1988 City of Bradford Metropolitan District Council election

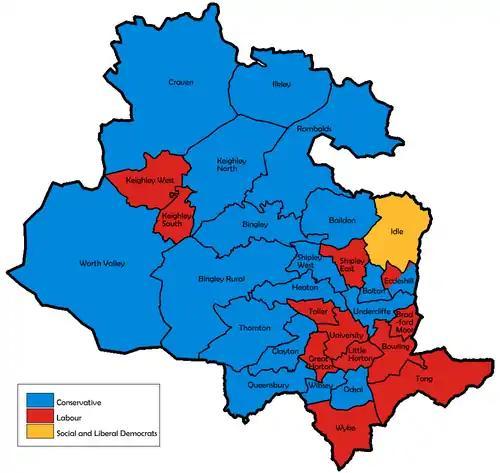
Map of the results for the 1988 Bradford council election.

The 1988 City of Bradford Metropolitan District Council elections were held on Thursday, 5 May 1988, with one third of the council up for election as well as vacancies in Eccleshill & Wyke to be elected. Labour lost control of the council to no overall control following numerous losses to the Conservatives.